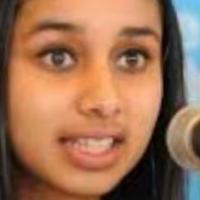
Age group: age 21-30